Chemins de fer de l'Ouest

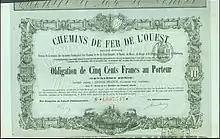
Bond of the Compagnie des Chemins de Fer de l'Ouest, issued 3. August 1892

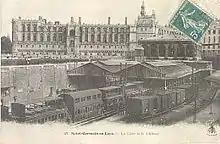
St Germain en Laye train station. The station is now underground.

The Compagnie de l'Ouest was created in 1855 by the merger of various small railway companies active in the western outskirts of Paris, in Normandy and in Brittany. These were: